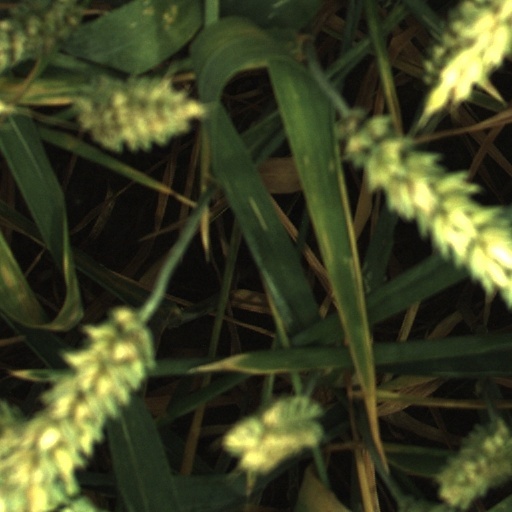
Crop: wheat